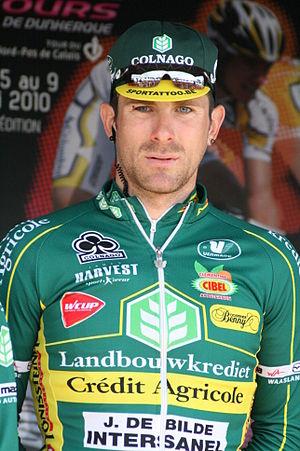
David Boucher, lors de la présentation des équipes des 4 jours de Dunkerque 2010